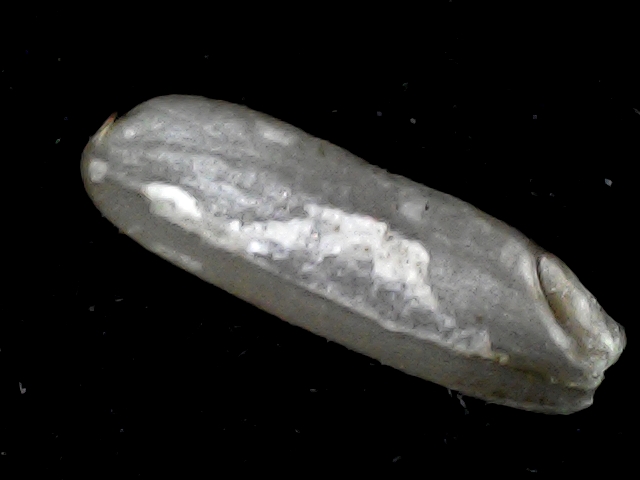
Rice variety: BD87